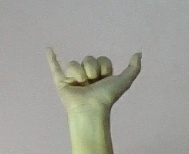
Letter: ya